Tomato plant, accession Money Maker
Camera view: horizontal (90 deg, fisheye); turntable rotation: 0 degrees
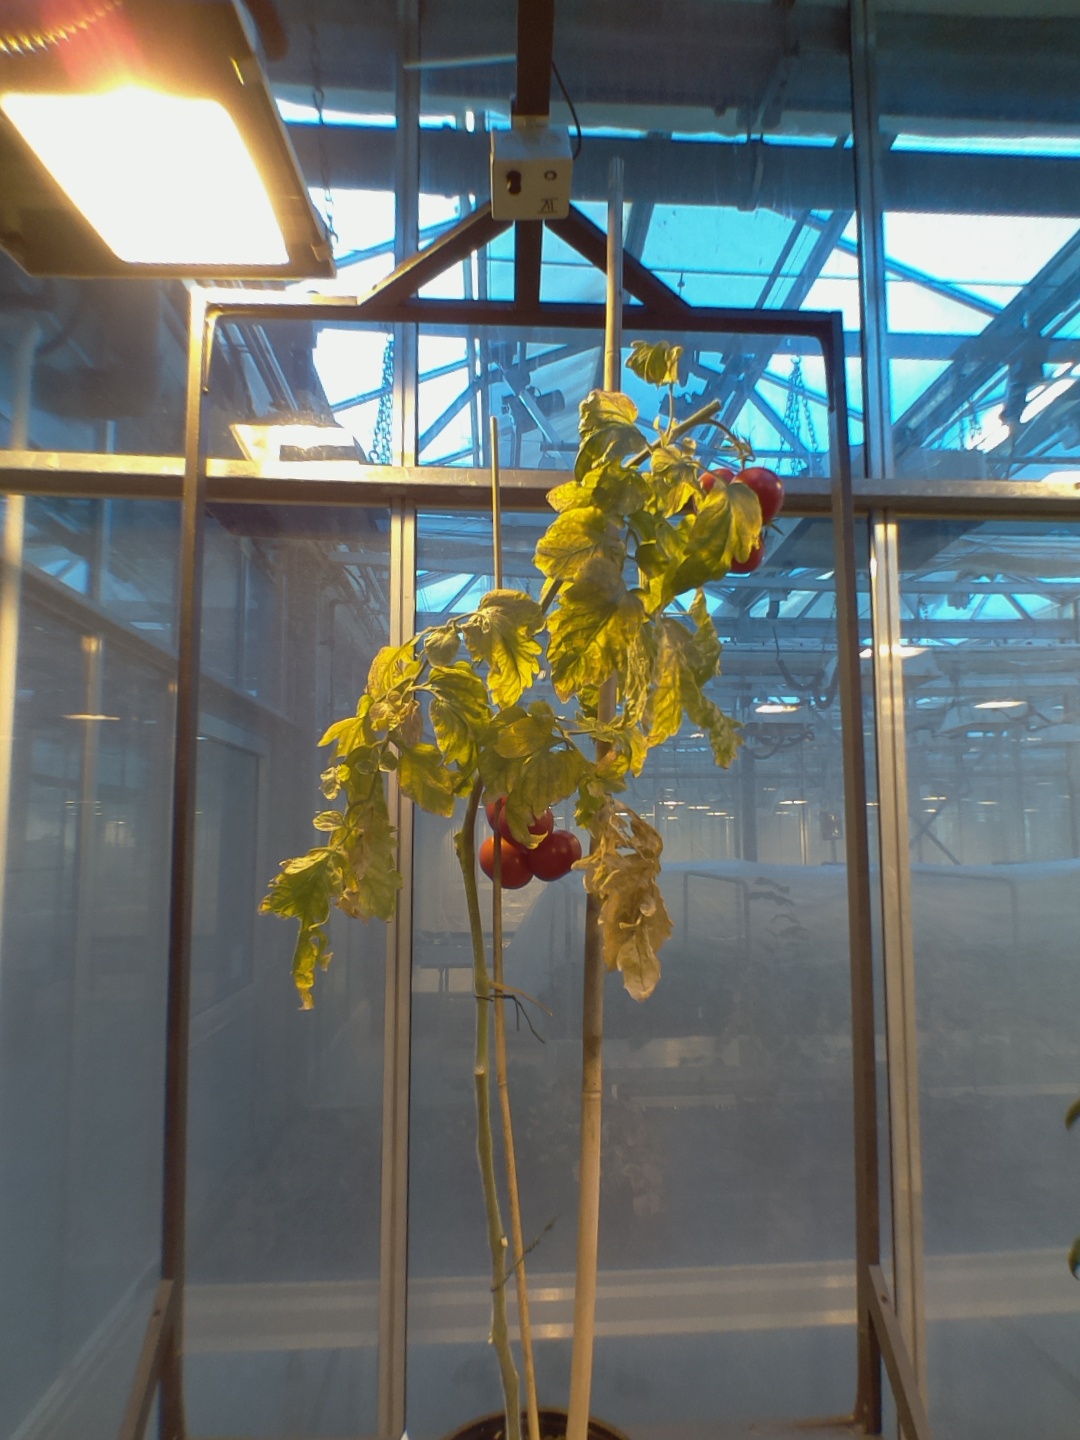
BBCH growth stage 89: 90%-100% of fruits show typical fully ripe color